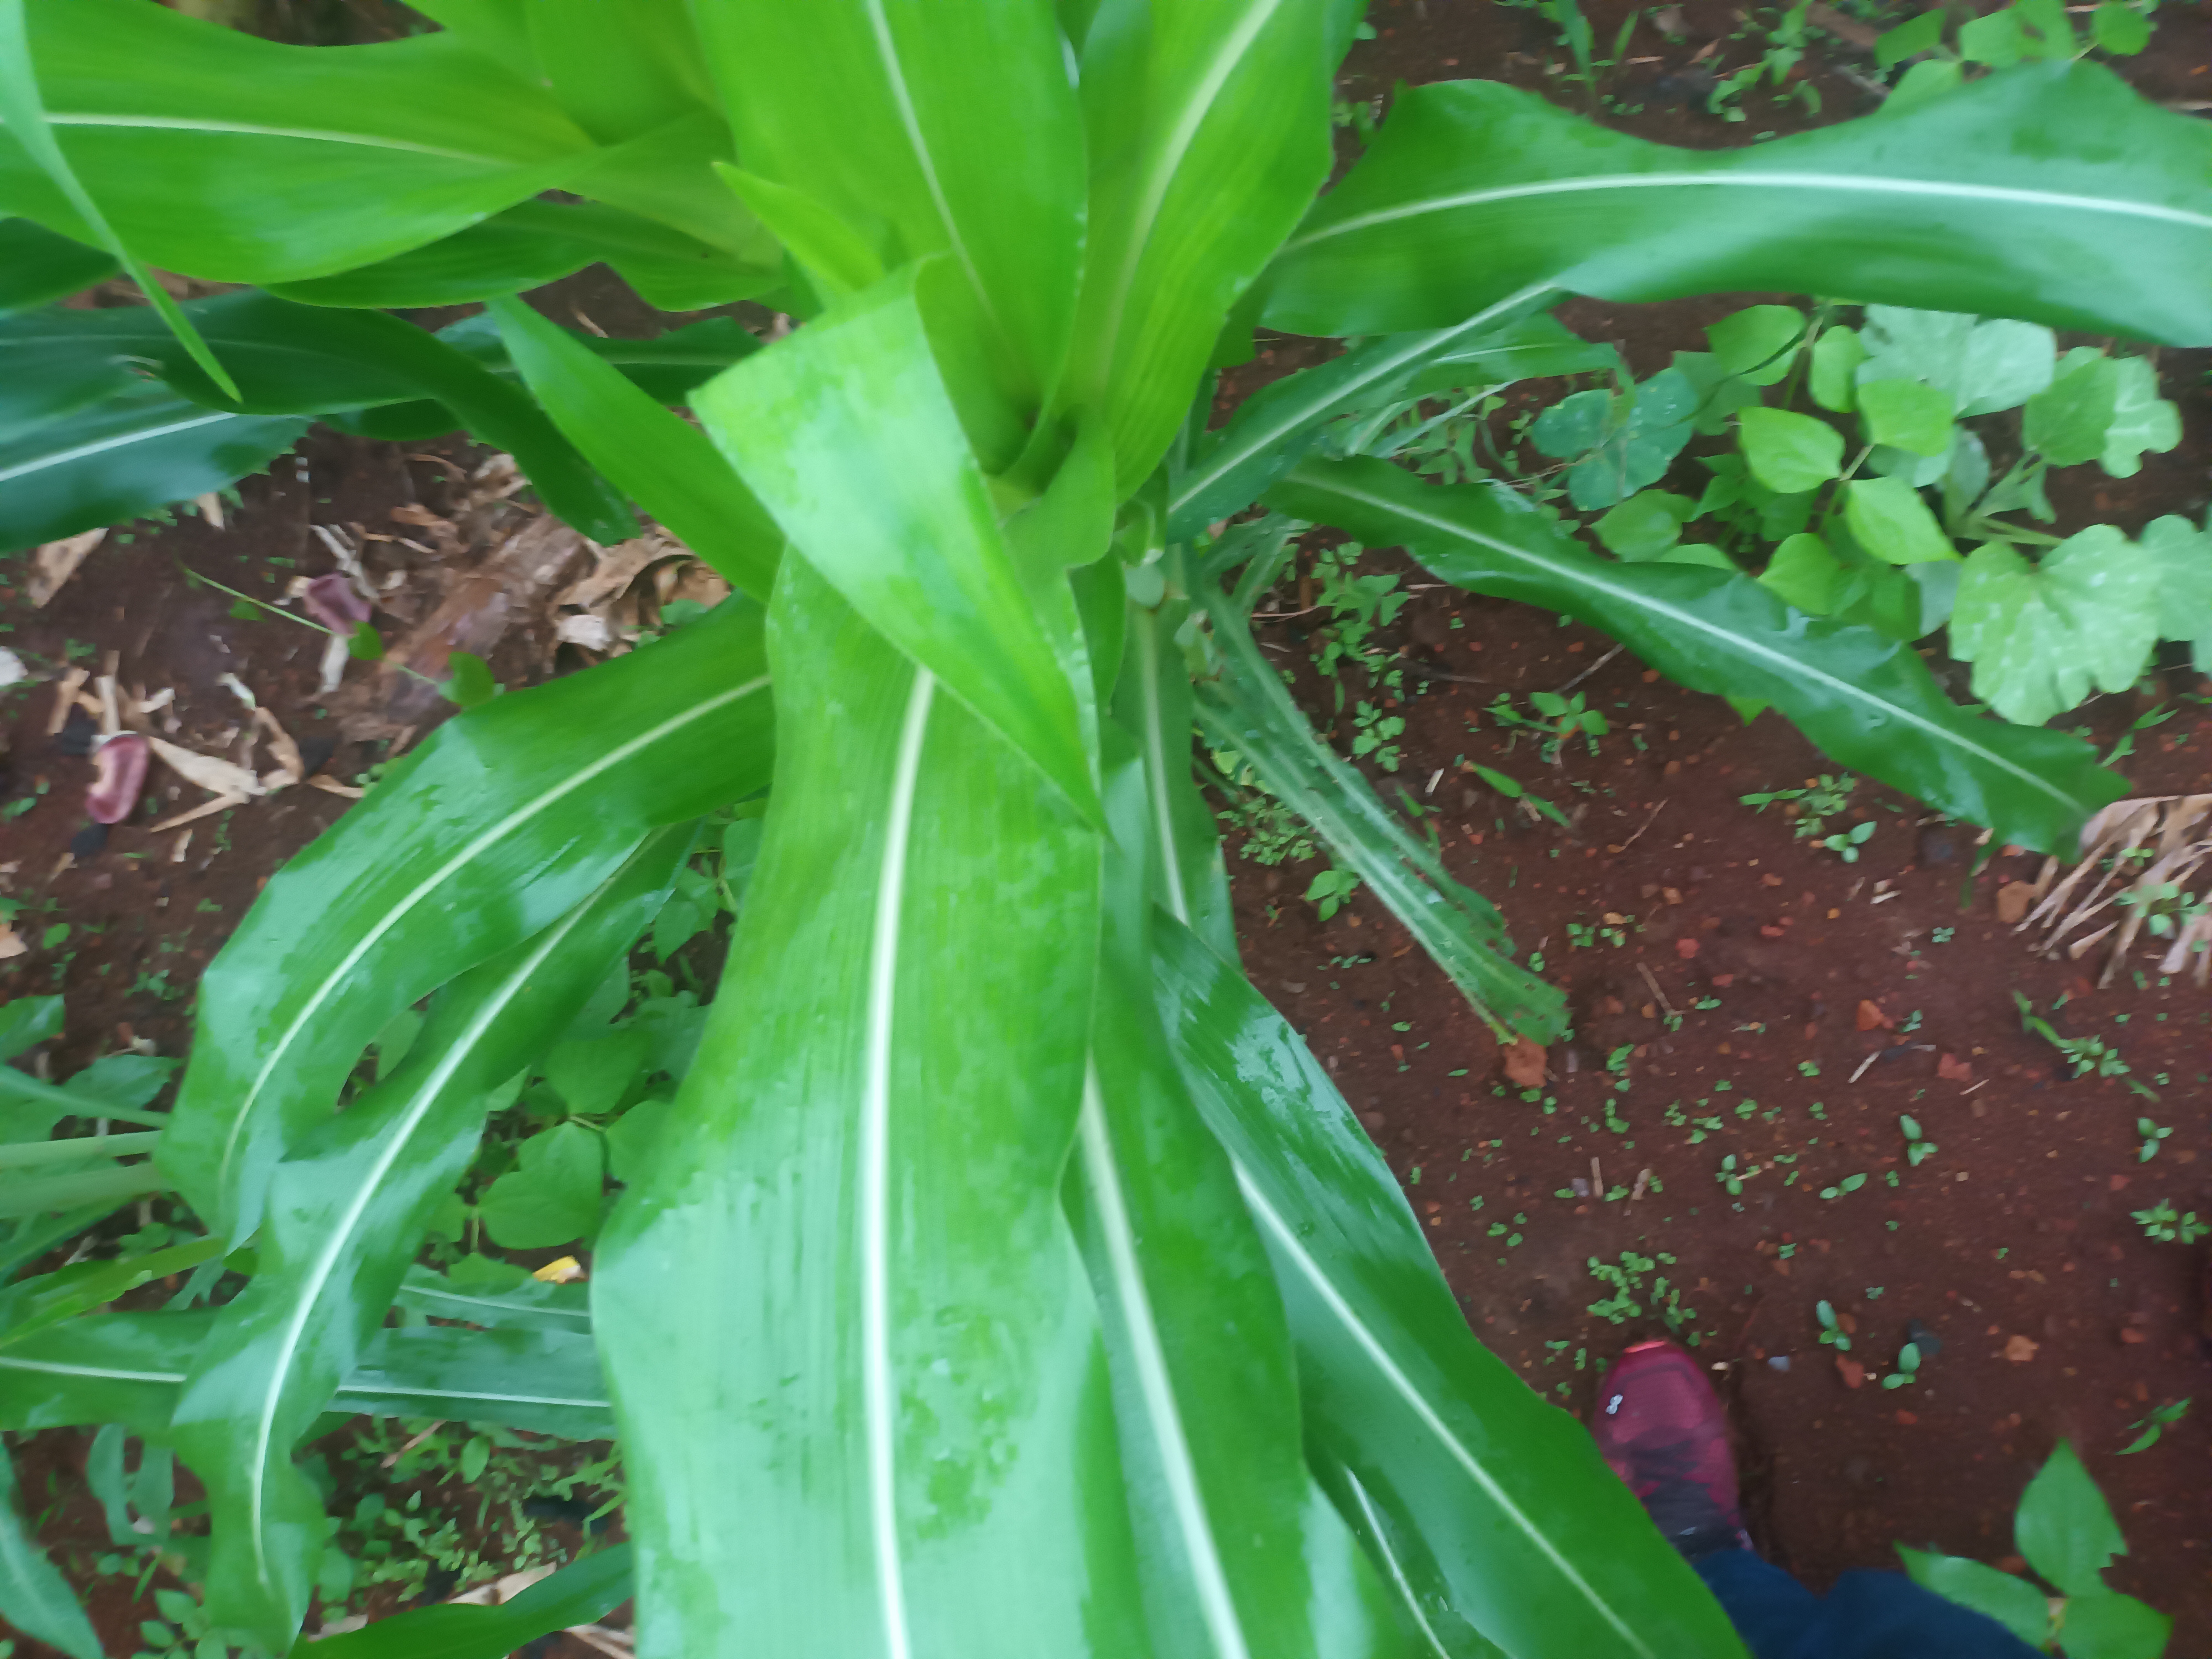
Label: healthy